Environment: real
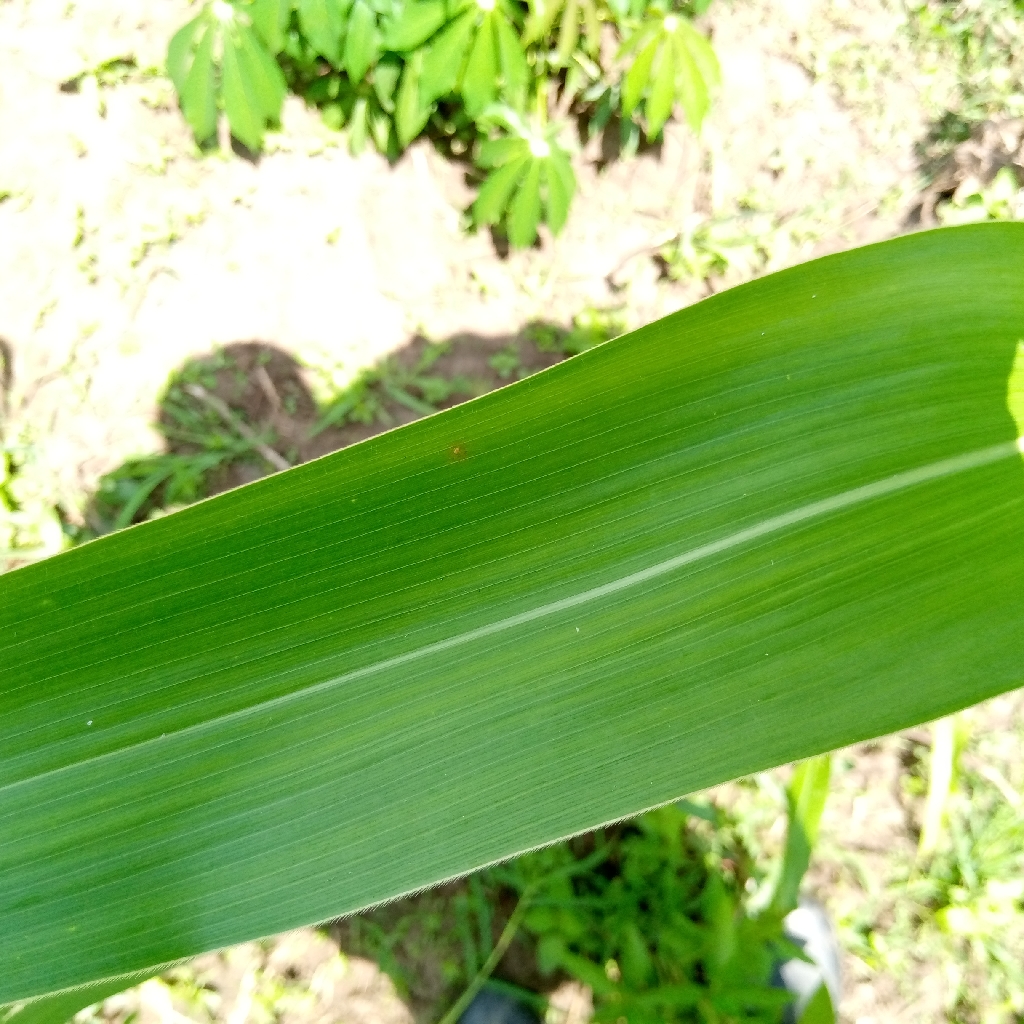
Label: healthy